Nipomo, California

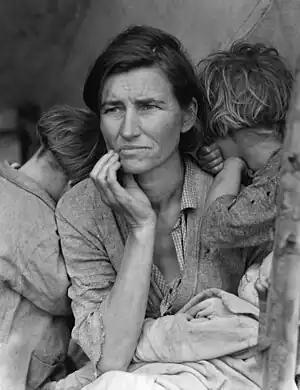
Dorothea Lange's famed portrait, "Migrant Mother", taken in Nipomo in 1936.

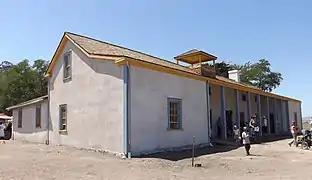
Dana Adobe

The original settlers of Nipomo were the Chumash Indians, who have lived in the area for over 9,000 years. Rancho Nipomo (the Chumash word "ne-po-mah" meant "foot of the hill") was one of the first and largest of the Mexican land grants in San Luis Obispo County.